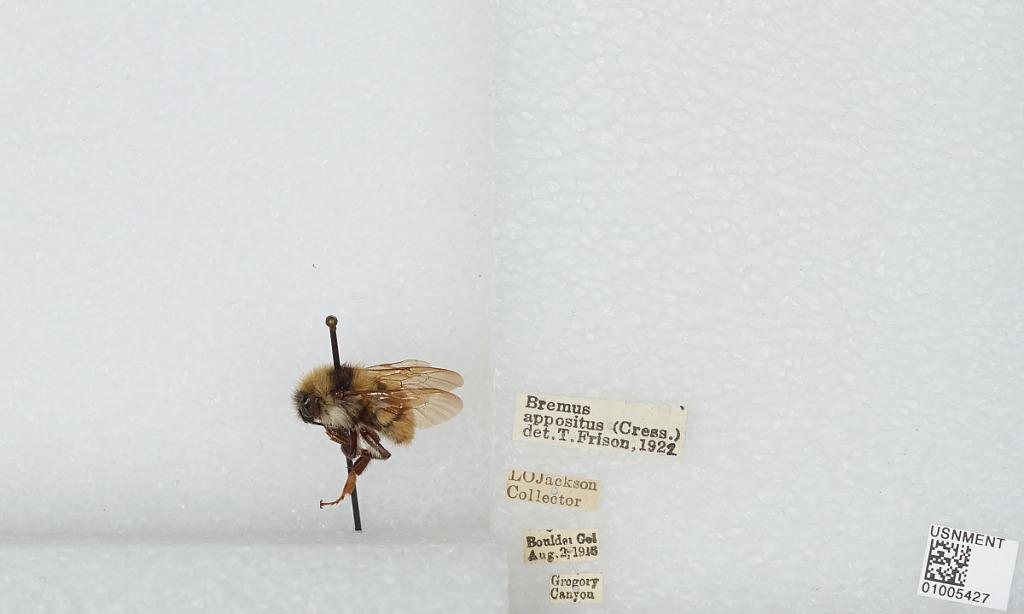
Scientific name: Bombus (Subterraneobombus) appositus Cresson
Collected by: L. Jackson
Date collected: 1916-8-2
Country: United States
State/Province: Colorado
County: Boulder
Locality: Gregory Canyon, Boulder
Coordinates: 40.0028, -105.287